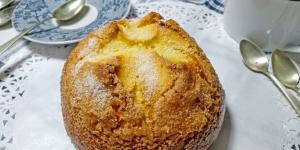
pan quemado